John Arbuckle (businessman)

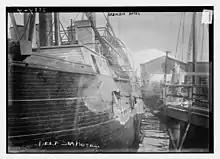
Arbuckle Deep Sea Hotel (1910)

The Arbuckles used creative marketing with their coffee. They included premium coupons in their packaged coffee, which allowed them to get a secondary revenue source in other goods, like handkerchiefs, curtains, and razors. Arbuckle's coffee empire in the United States earned him the nickname "Mr. Coffee".